Tofu skin roll
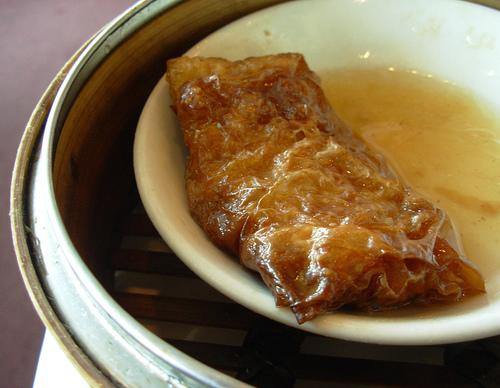
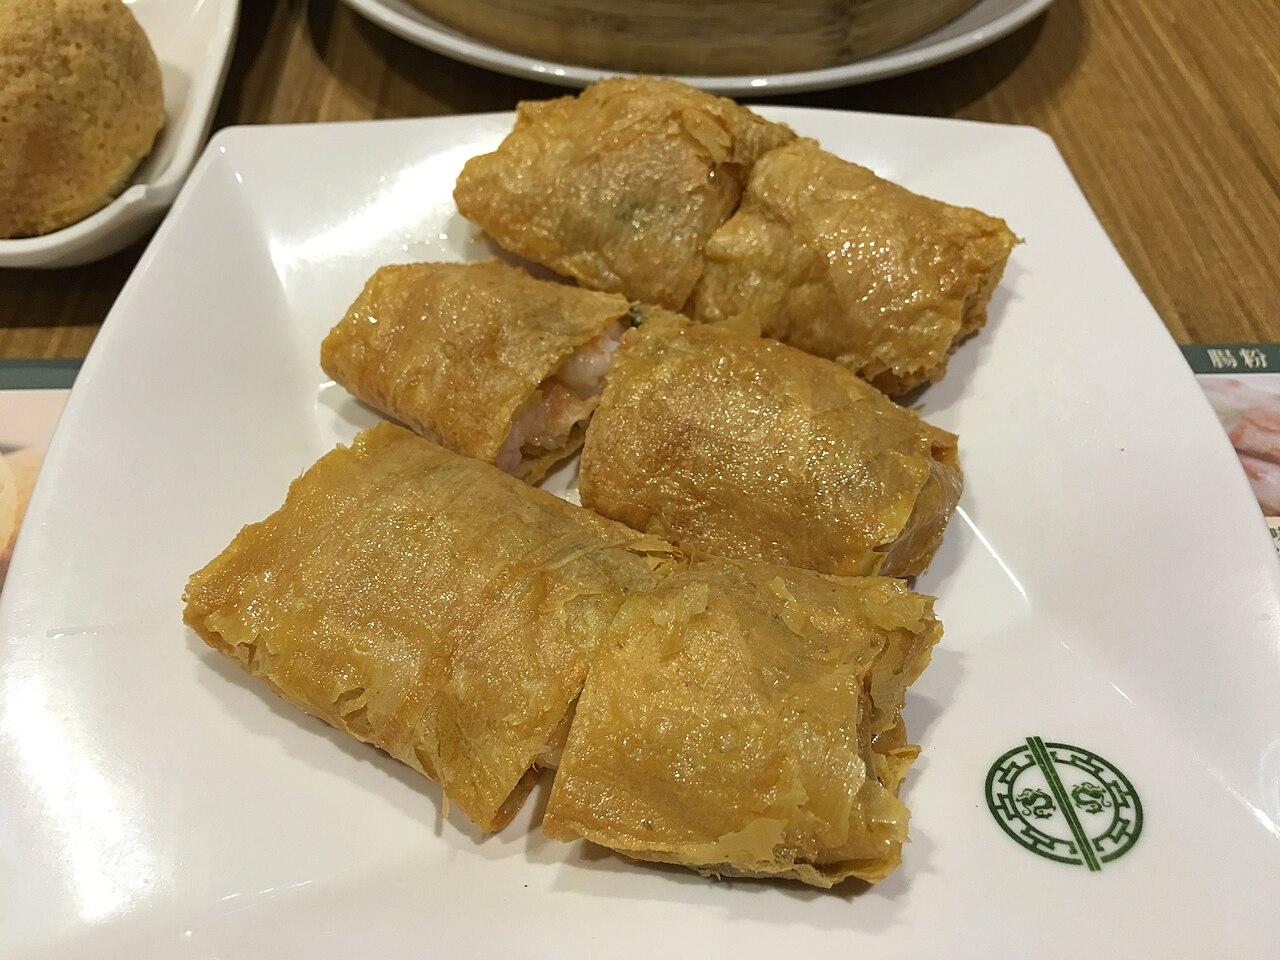
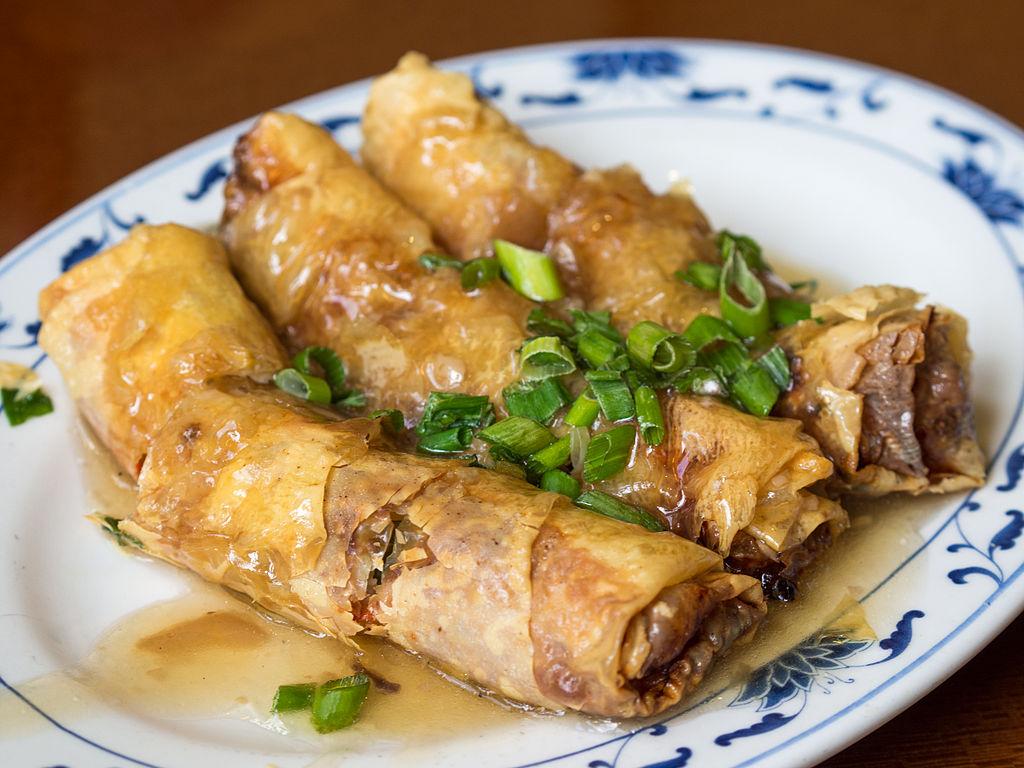
Also known as:
ca - Catalan: Rotlle de tofu
es - Spanish: Rollo de tofu
fr - French: Rouleau de tofu
jv - Javanese: Kulit tahu gulung
ko - Korean: 푸페이귄
yue - Cantonese: 腐皮卷
zh - Chinese: 腐皮卷
Category: tofu, dim sum (tofu roll)
Cuisine: Chinese
Associated cuisines: Hong Kong, Cantonese
Area: China, Hong Kong
Countries: China
Region: Eastern Asia, , , ,
The dish's outer layer is made of tofu skin, and it is usually served in a small plate in twos or threes. It has a number of cooking styles, and is normall fried or steamed. The fillings include pork, Vegetable, fish, and beef.